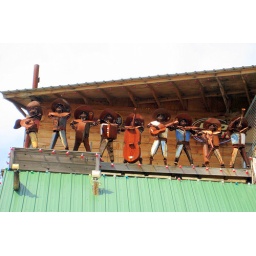
on the roof of bar in Harrisonville, MO . you need to look at this one LARGE